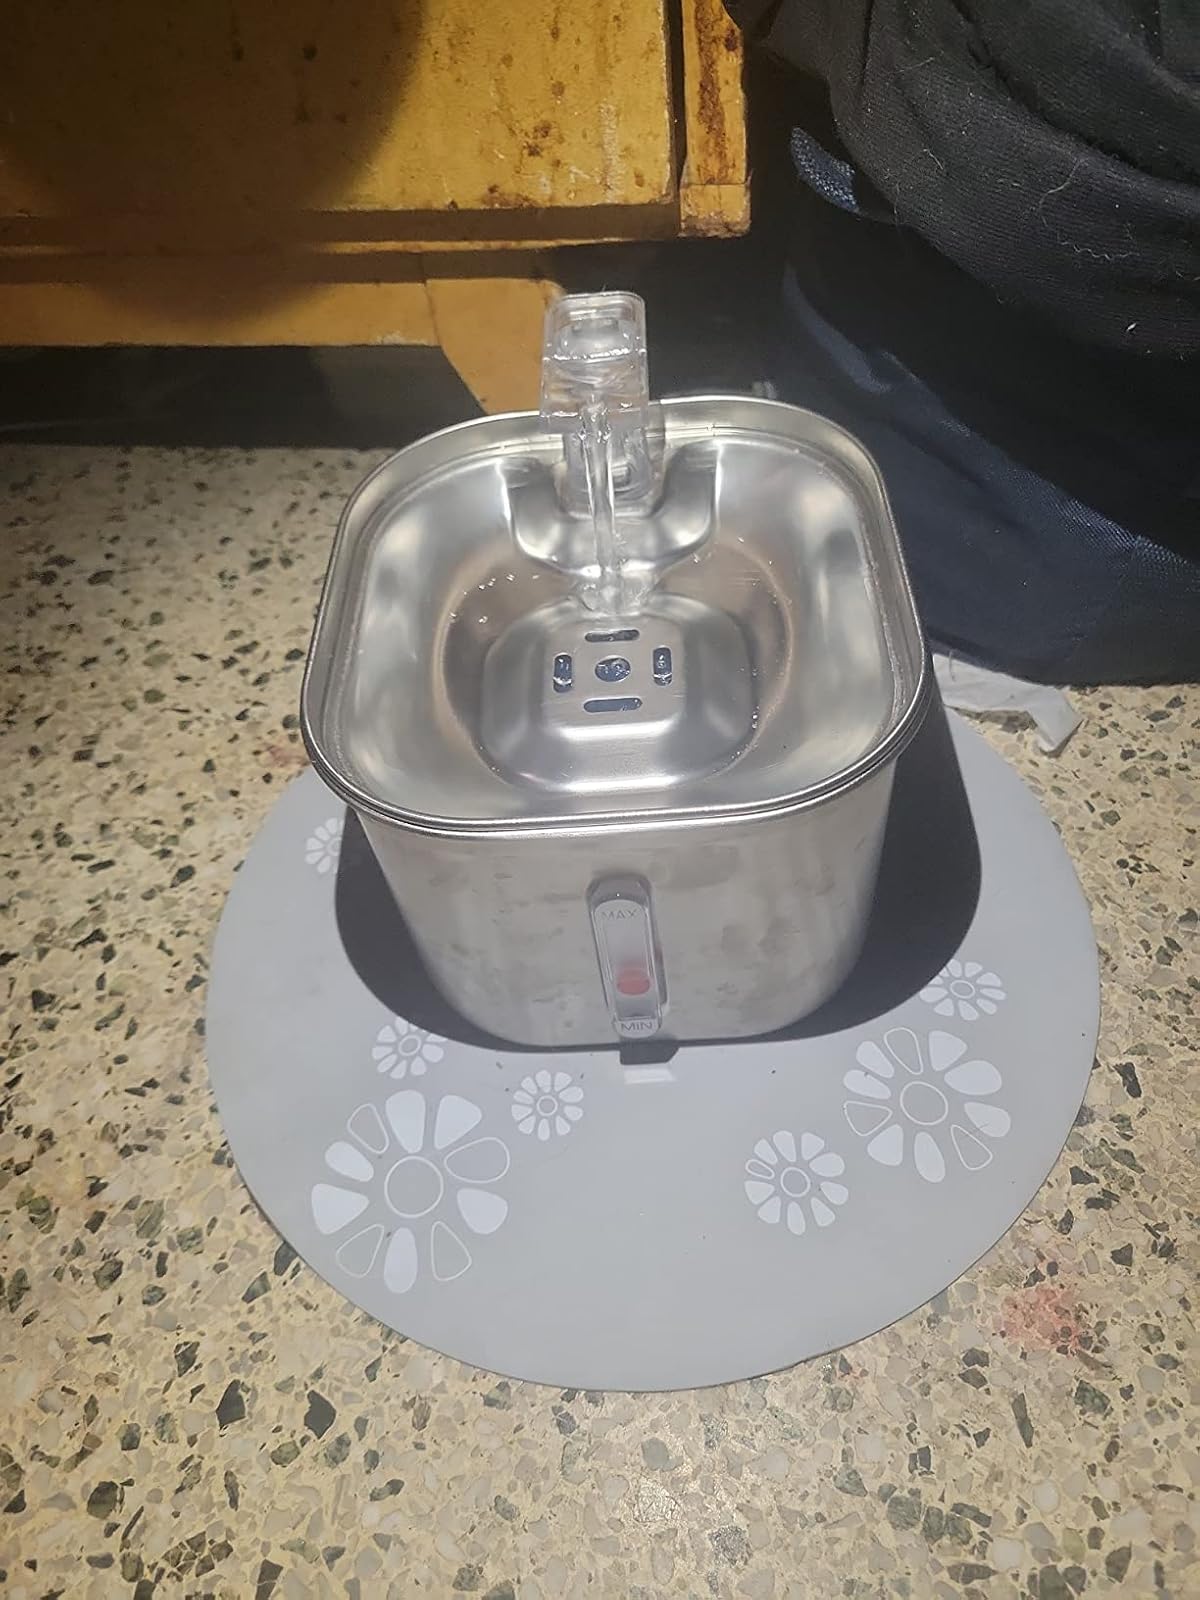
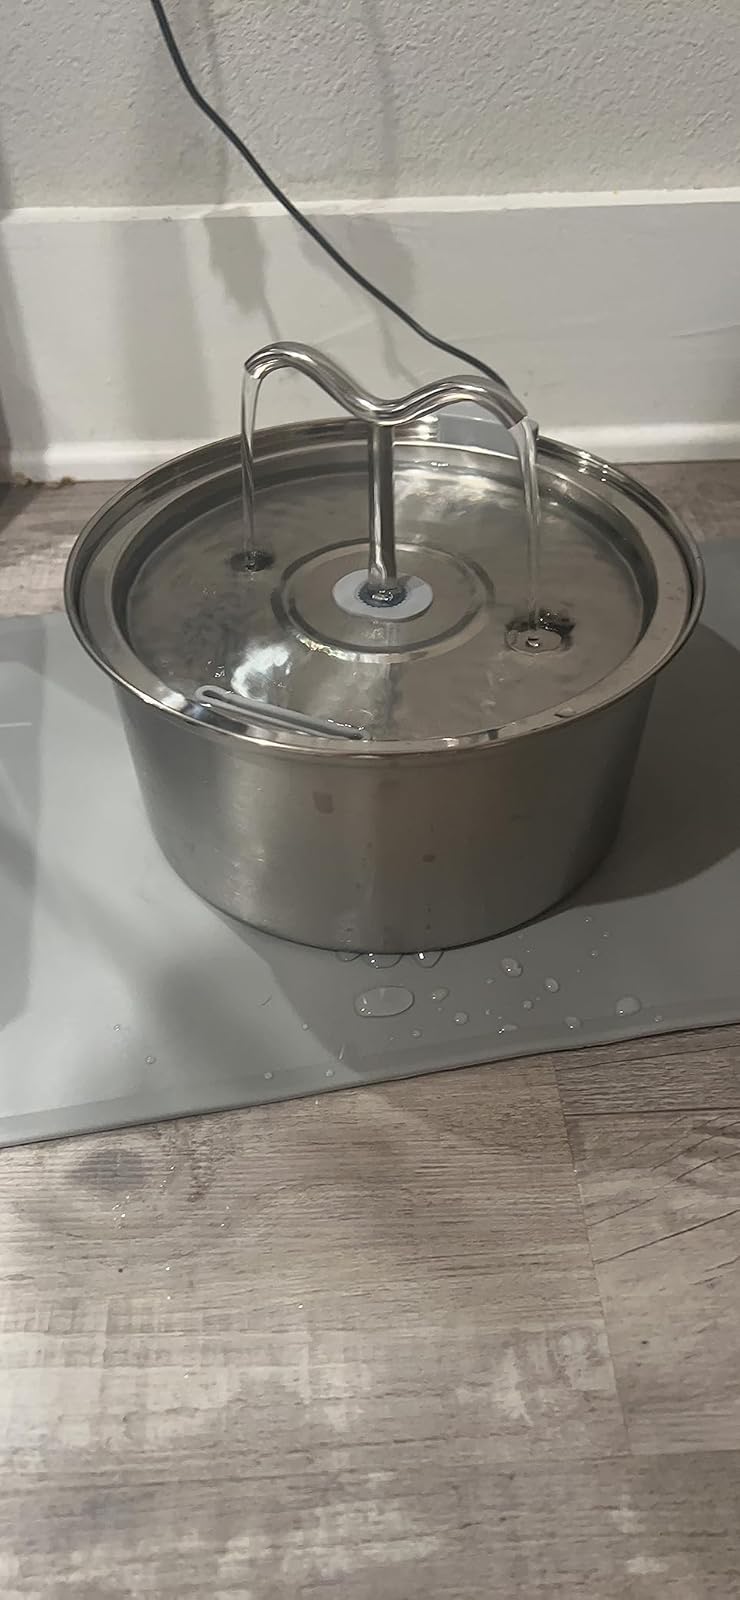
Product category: items_bowl
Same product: no